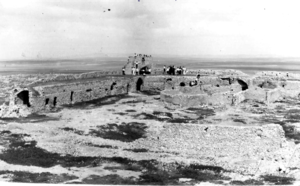
Mosul-dæmningen / Bygning
Det historiske slot Aski Mosul før det blev oversvømmet
Mosul-dæmningen, tidligere kendt som Saddam-dæmningen, er den største dæmning i Irak. Den opdæmmer Tigris omkring 70 km nord for Mosul. Den opdæmmede sø rummer op til 11,1 kubikkilometer vand som driver et 750 MW-vandkraftværk med fire turbiner som forsyner de 1,7 millioner indbyggere i Mosul. Der er også et pumpekraftværk på 240 MW, og et flodkraftværk på 62 MW placeret nedstrøms som hører til Mosul-dæmningen.